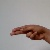
The image shows a hand gesture representing the letter 'H' in Indian Sign Language.